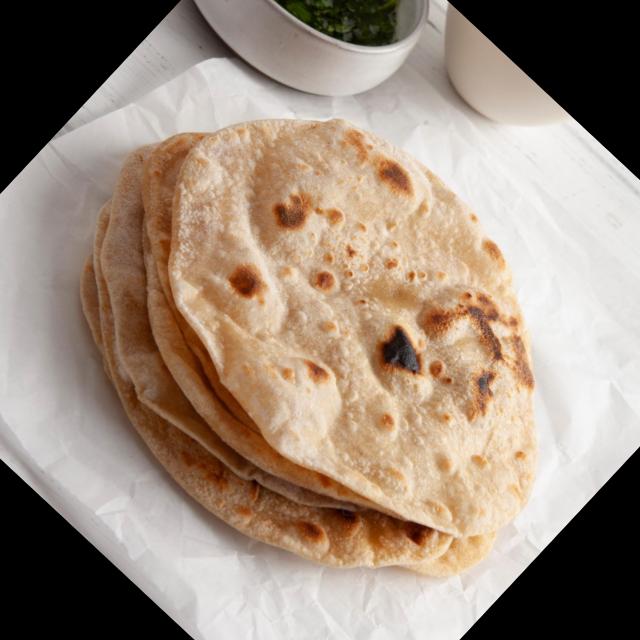
Dish: chapati